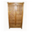
Label: wardrobe